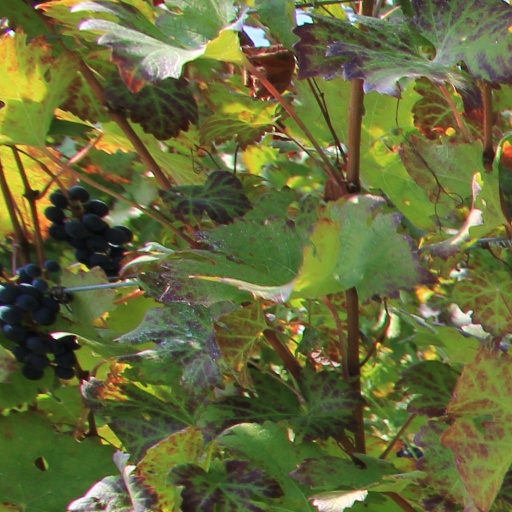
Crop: grape